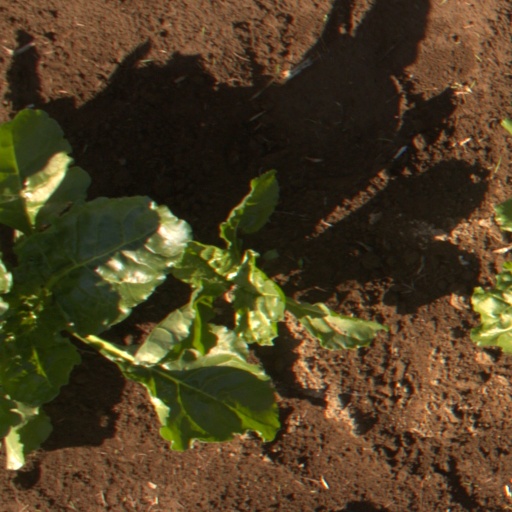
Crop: sugar beet